Pedro II of Brazil

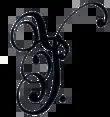
His signed initials in official documents

After his fall, Brazilians remained attached to the Emperor, who was still a popular and highly praised figure. This view was even stronger among those of African descent, who equated the monarchy with freedom because of his and his daughter Isabel's part in the abolition of slavery. The continued support for the deposed monarch is largely credited to a generally held and unextinguished belief that he was a truly "wise, benevolent, austere and honest ruler", said historian Ricardo Salles. The positive view of Pedro II, and nostalgia for his reign, only grew as the nation quickly fell into a series of economic and political crises which Brazilians attributed to the Emperor's overthrow.